Isabella Stewart Gardner Museum theft

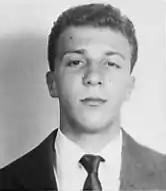
Bobby Donati in an undated photo

The FBI took immediate control of the case on the grounds that the artwork could likely cross state lines. Investigators have called the case unique for its lack of strong physical evidence. It is unknown if the thieves left DNA evidence. Although fingerprints and footprints were found at the scene, it could not be concluded whether they were from the thieves or from museum employees. The FBI has performed DNA analysis in the years following the theft as advancements in the field have grown. Some of the evidence has been lost among the agency's files. The guards and witnesses in the street described one thief as about to in his late 30s with a medium build, and the other as to in his early 30s with a heavier build.